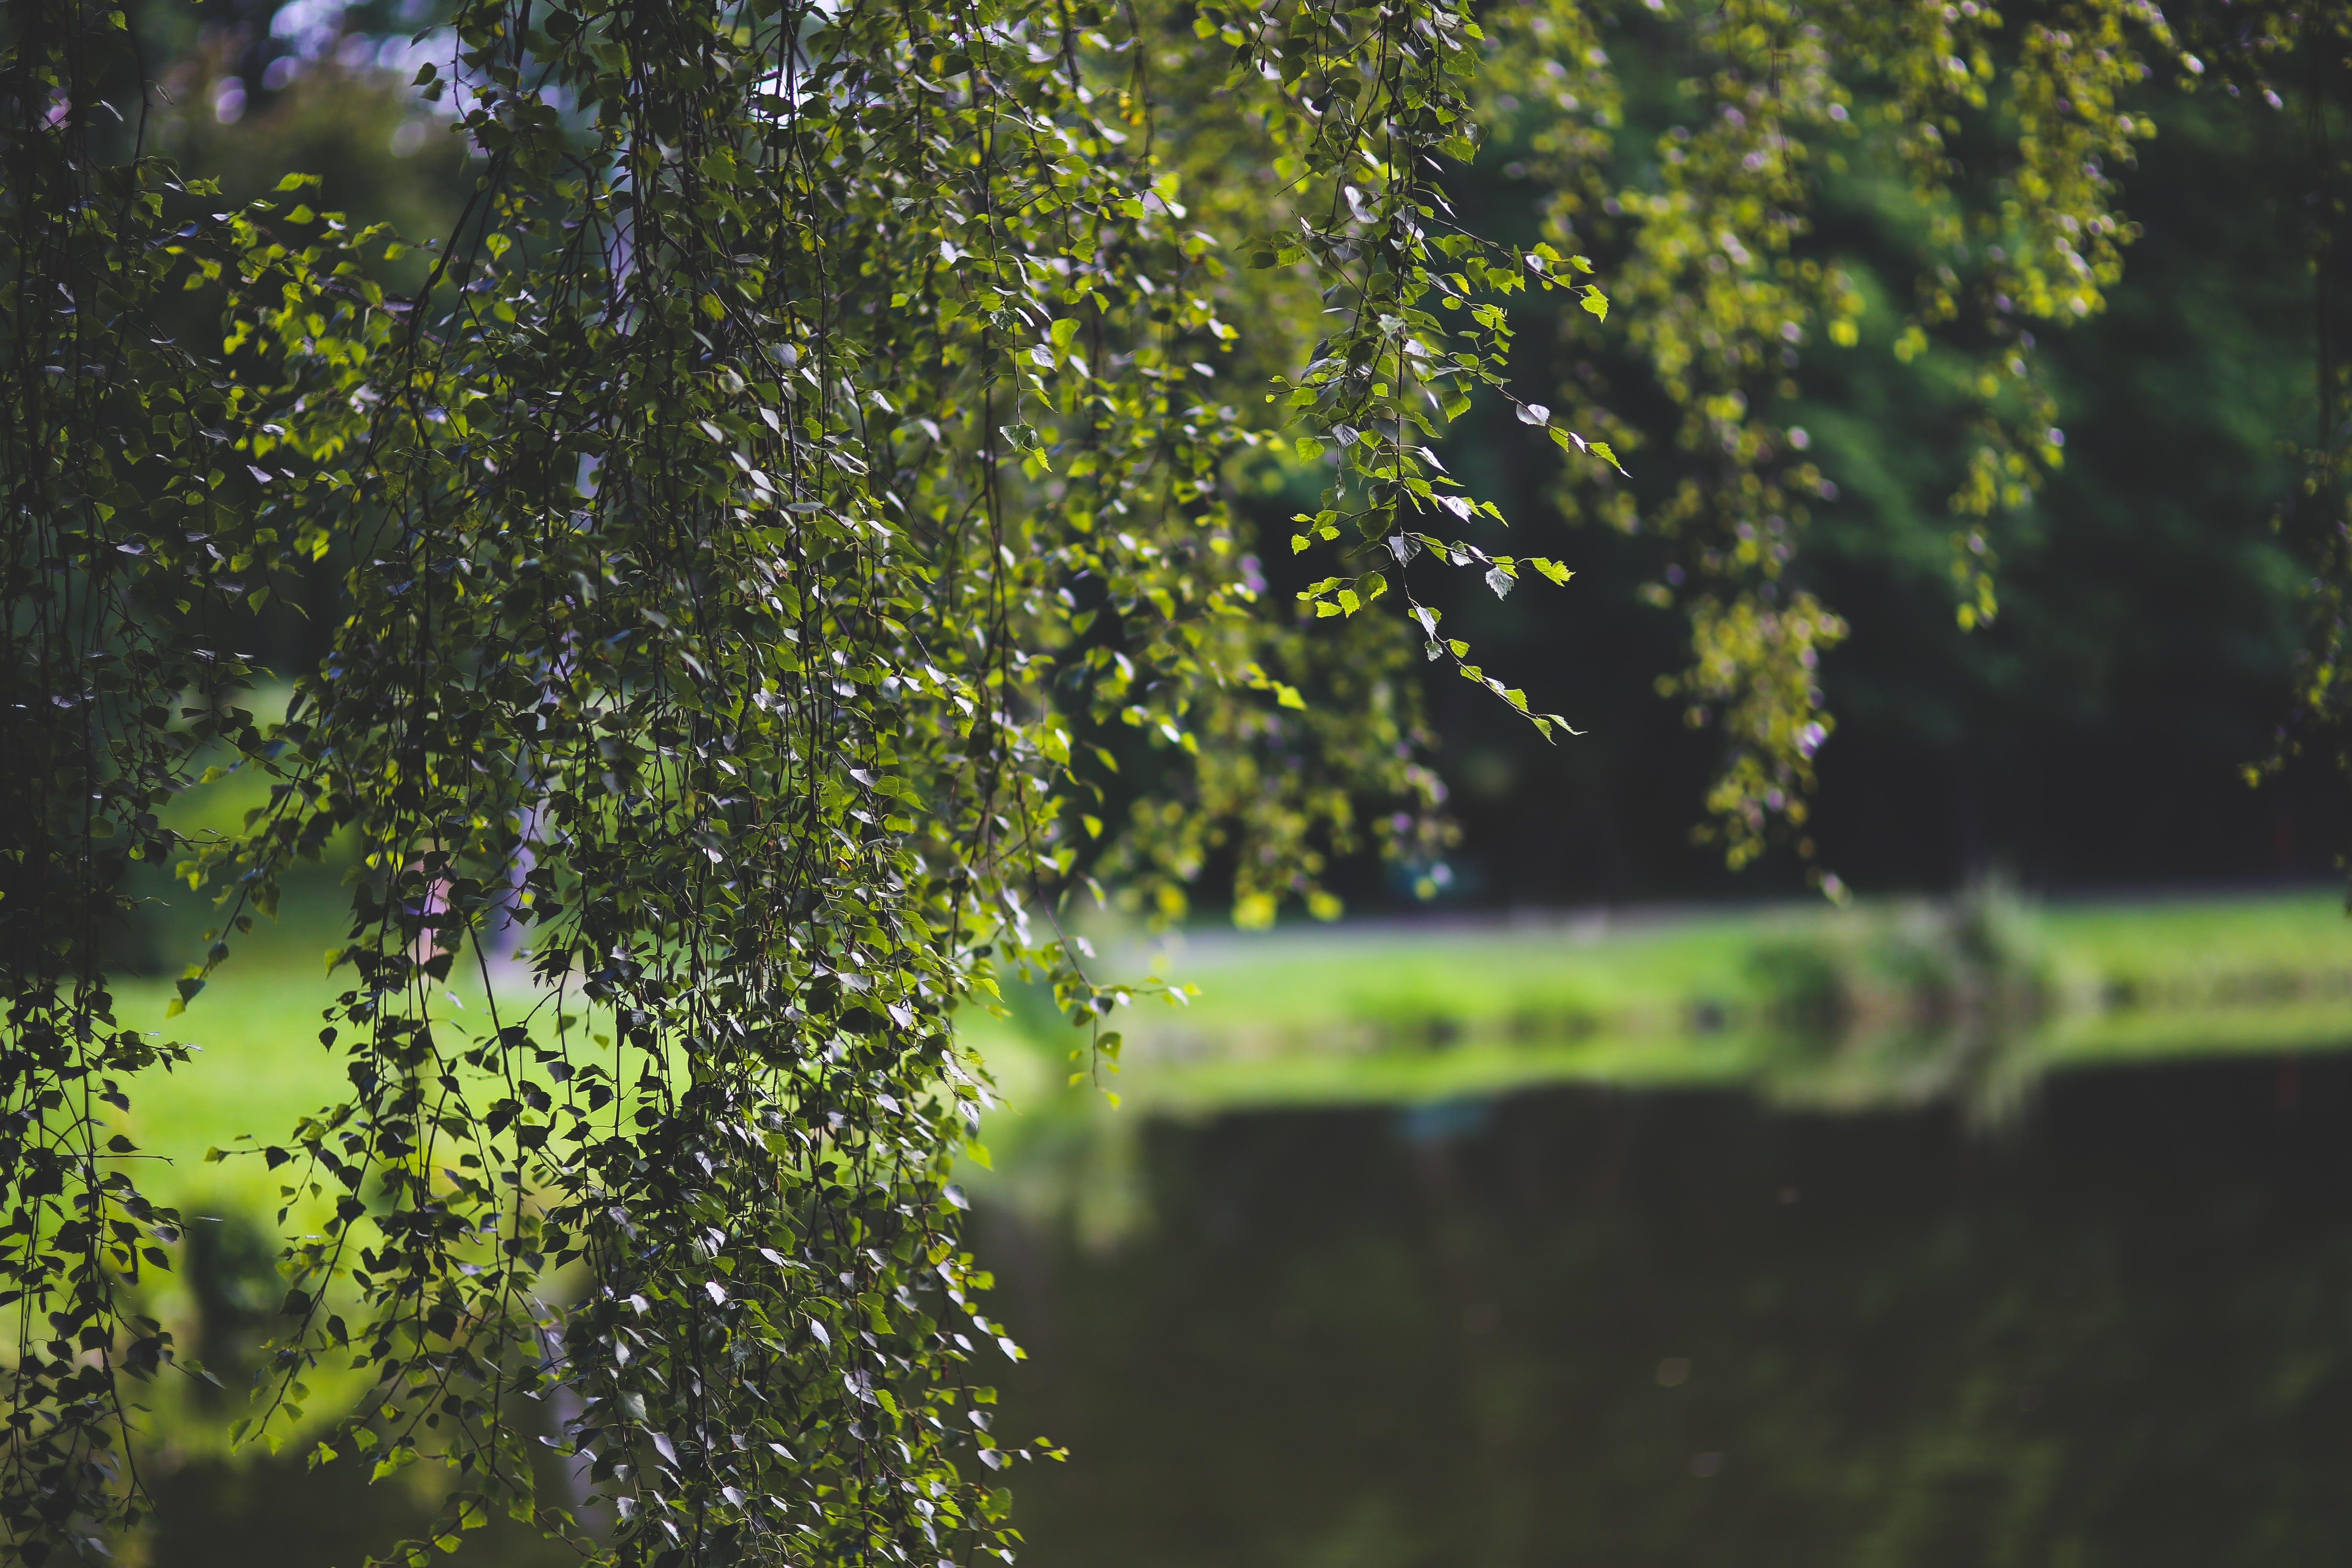
tree, water, nature, forest, grass, branch, light, plant, sunlight, leaf, flower, green, reflection, birch, autumn, botany, leaves, background, woodland, habitat, natural environment, atmospheric phenomenon, woody plant